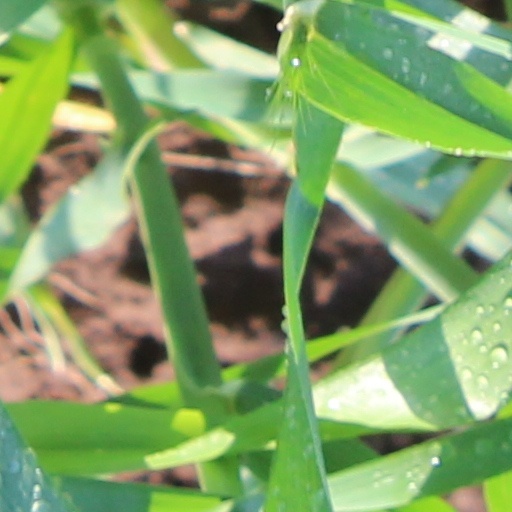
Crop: wheat